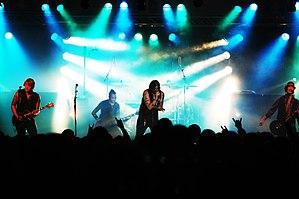
Hinder est un groupe de post-grunge et hard rock américain, originaire d'Oklahoma City, en Oklahoma. Il est formé en 2001 par Joe Garvey, Austin Winkler, et Cody Hanson. Le groupe est actuellement basé a Barrie en Ontario.